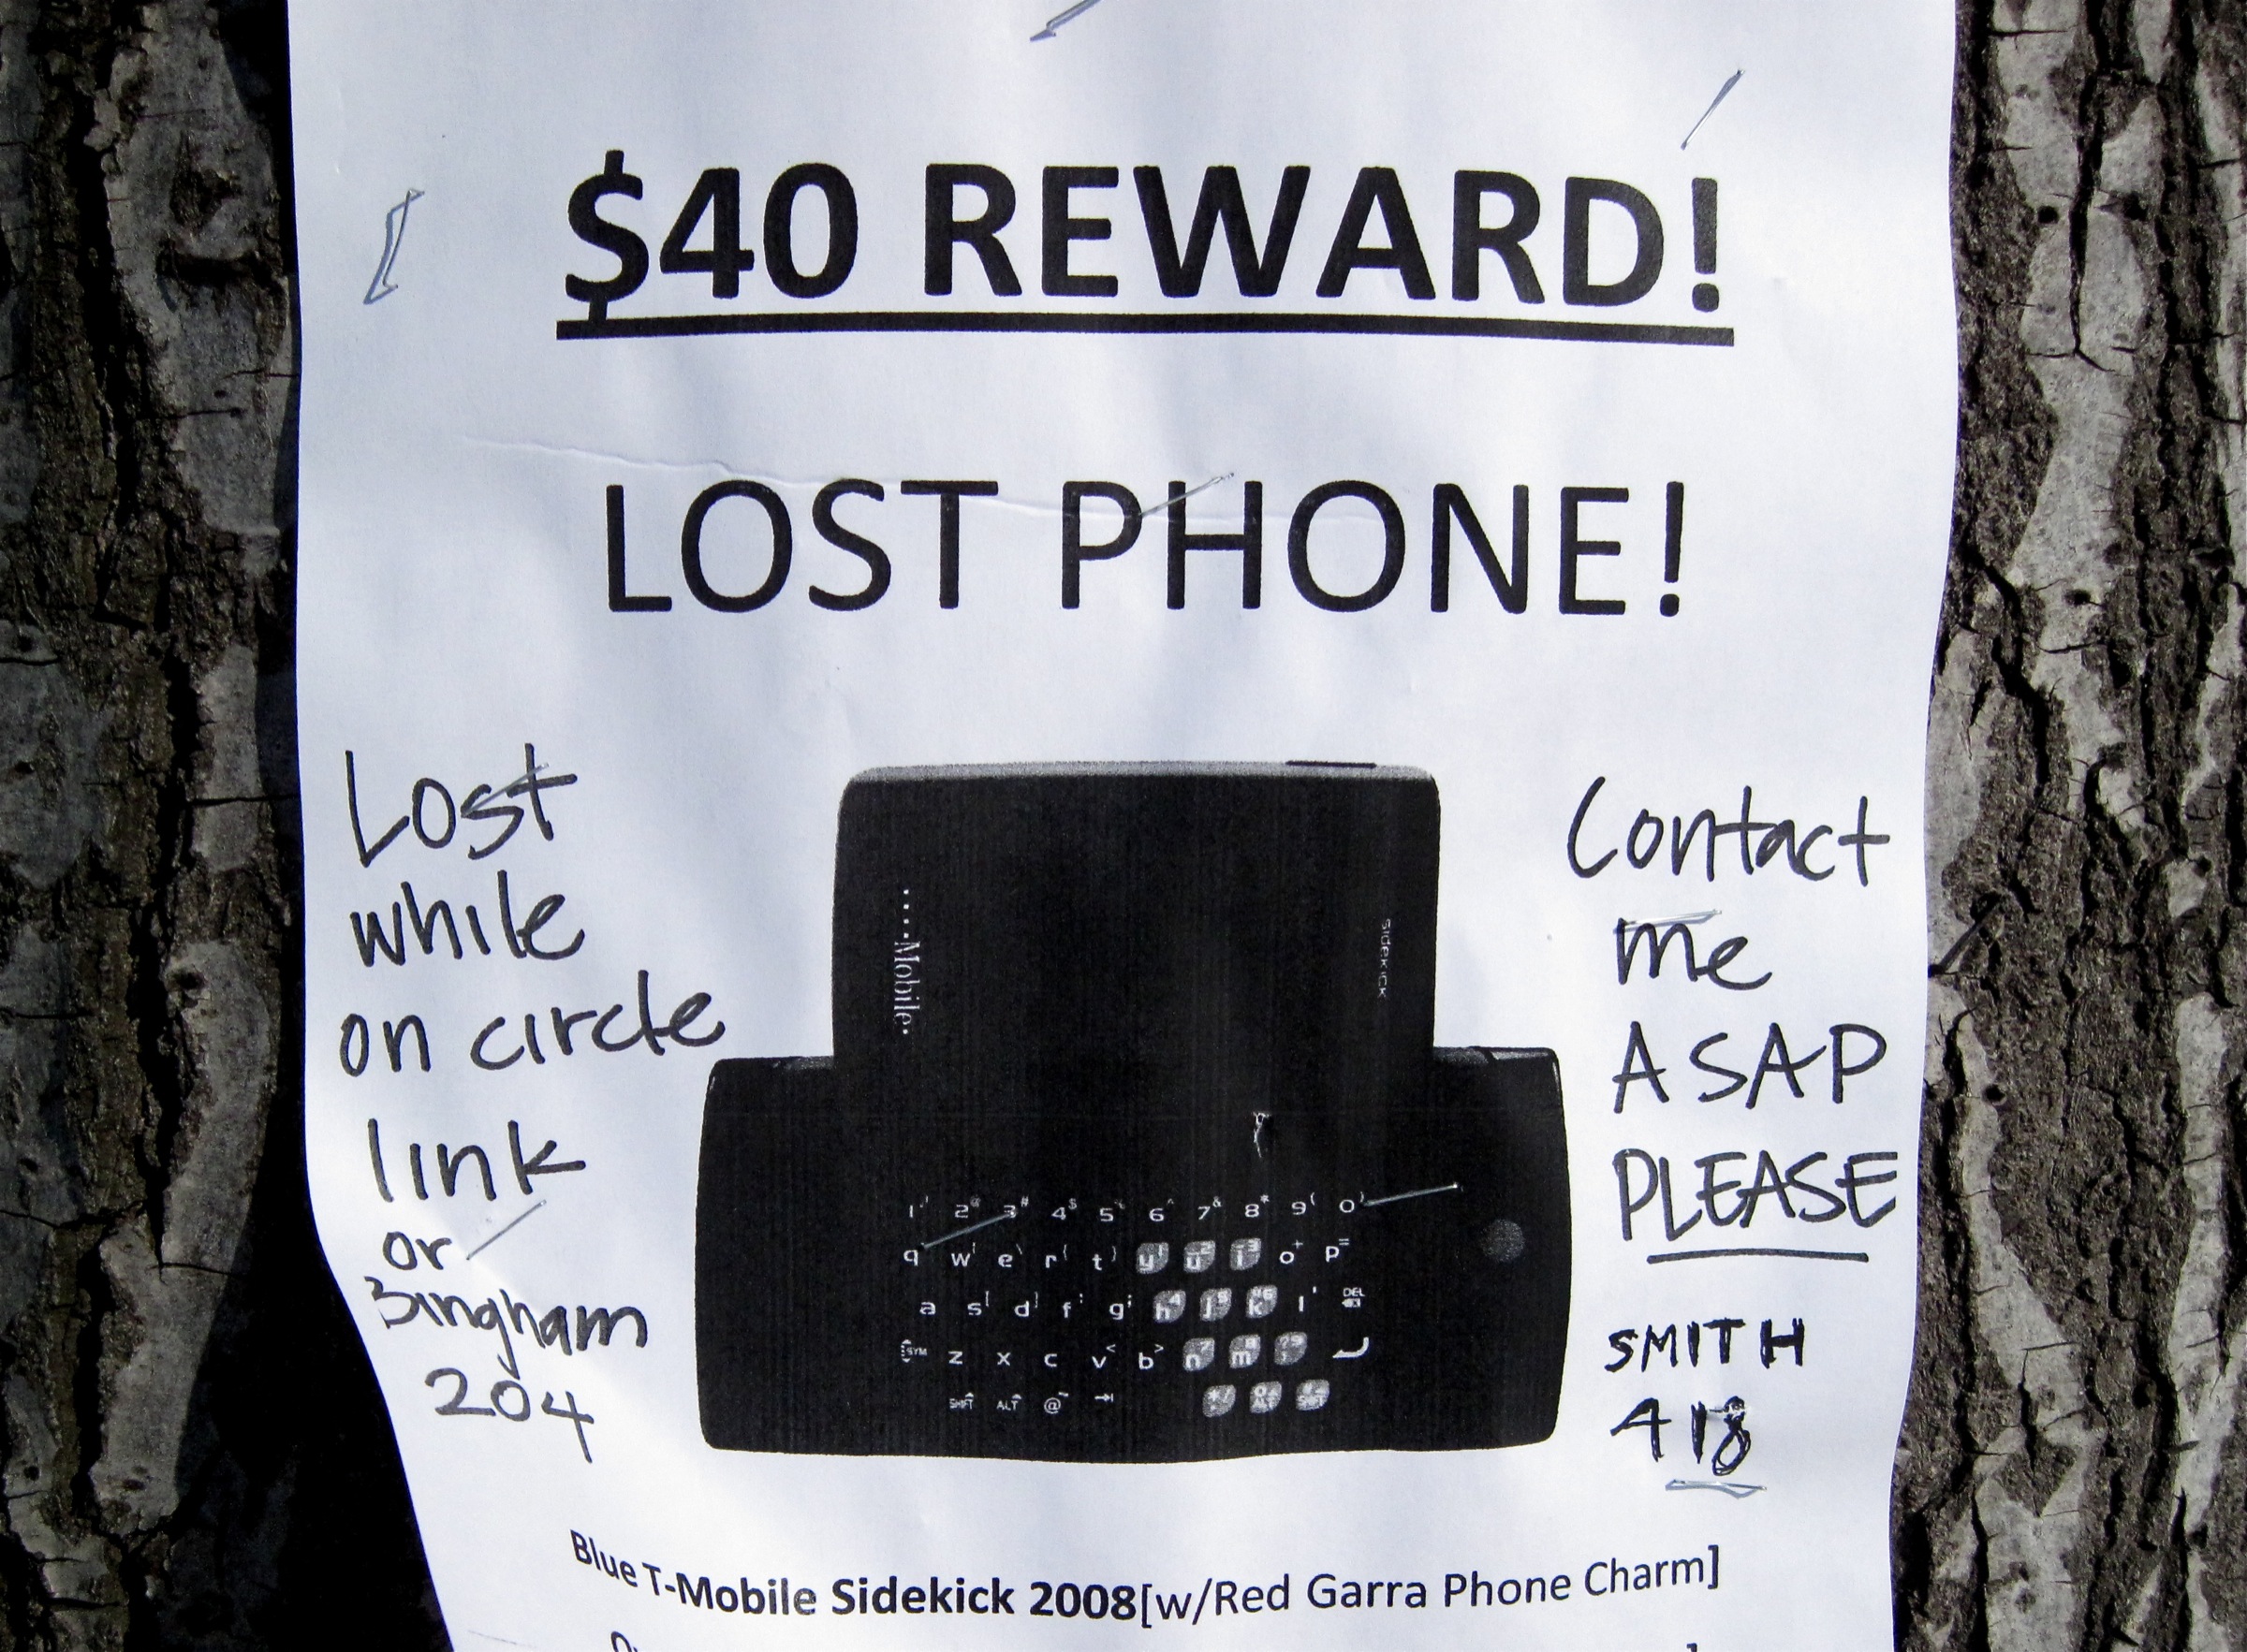
drink, brand, font, design, case, cleveland